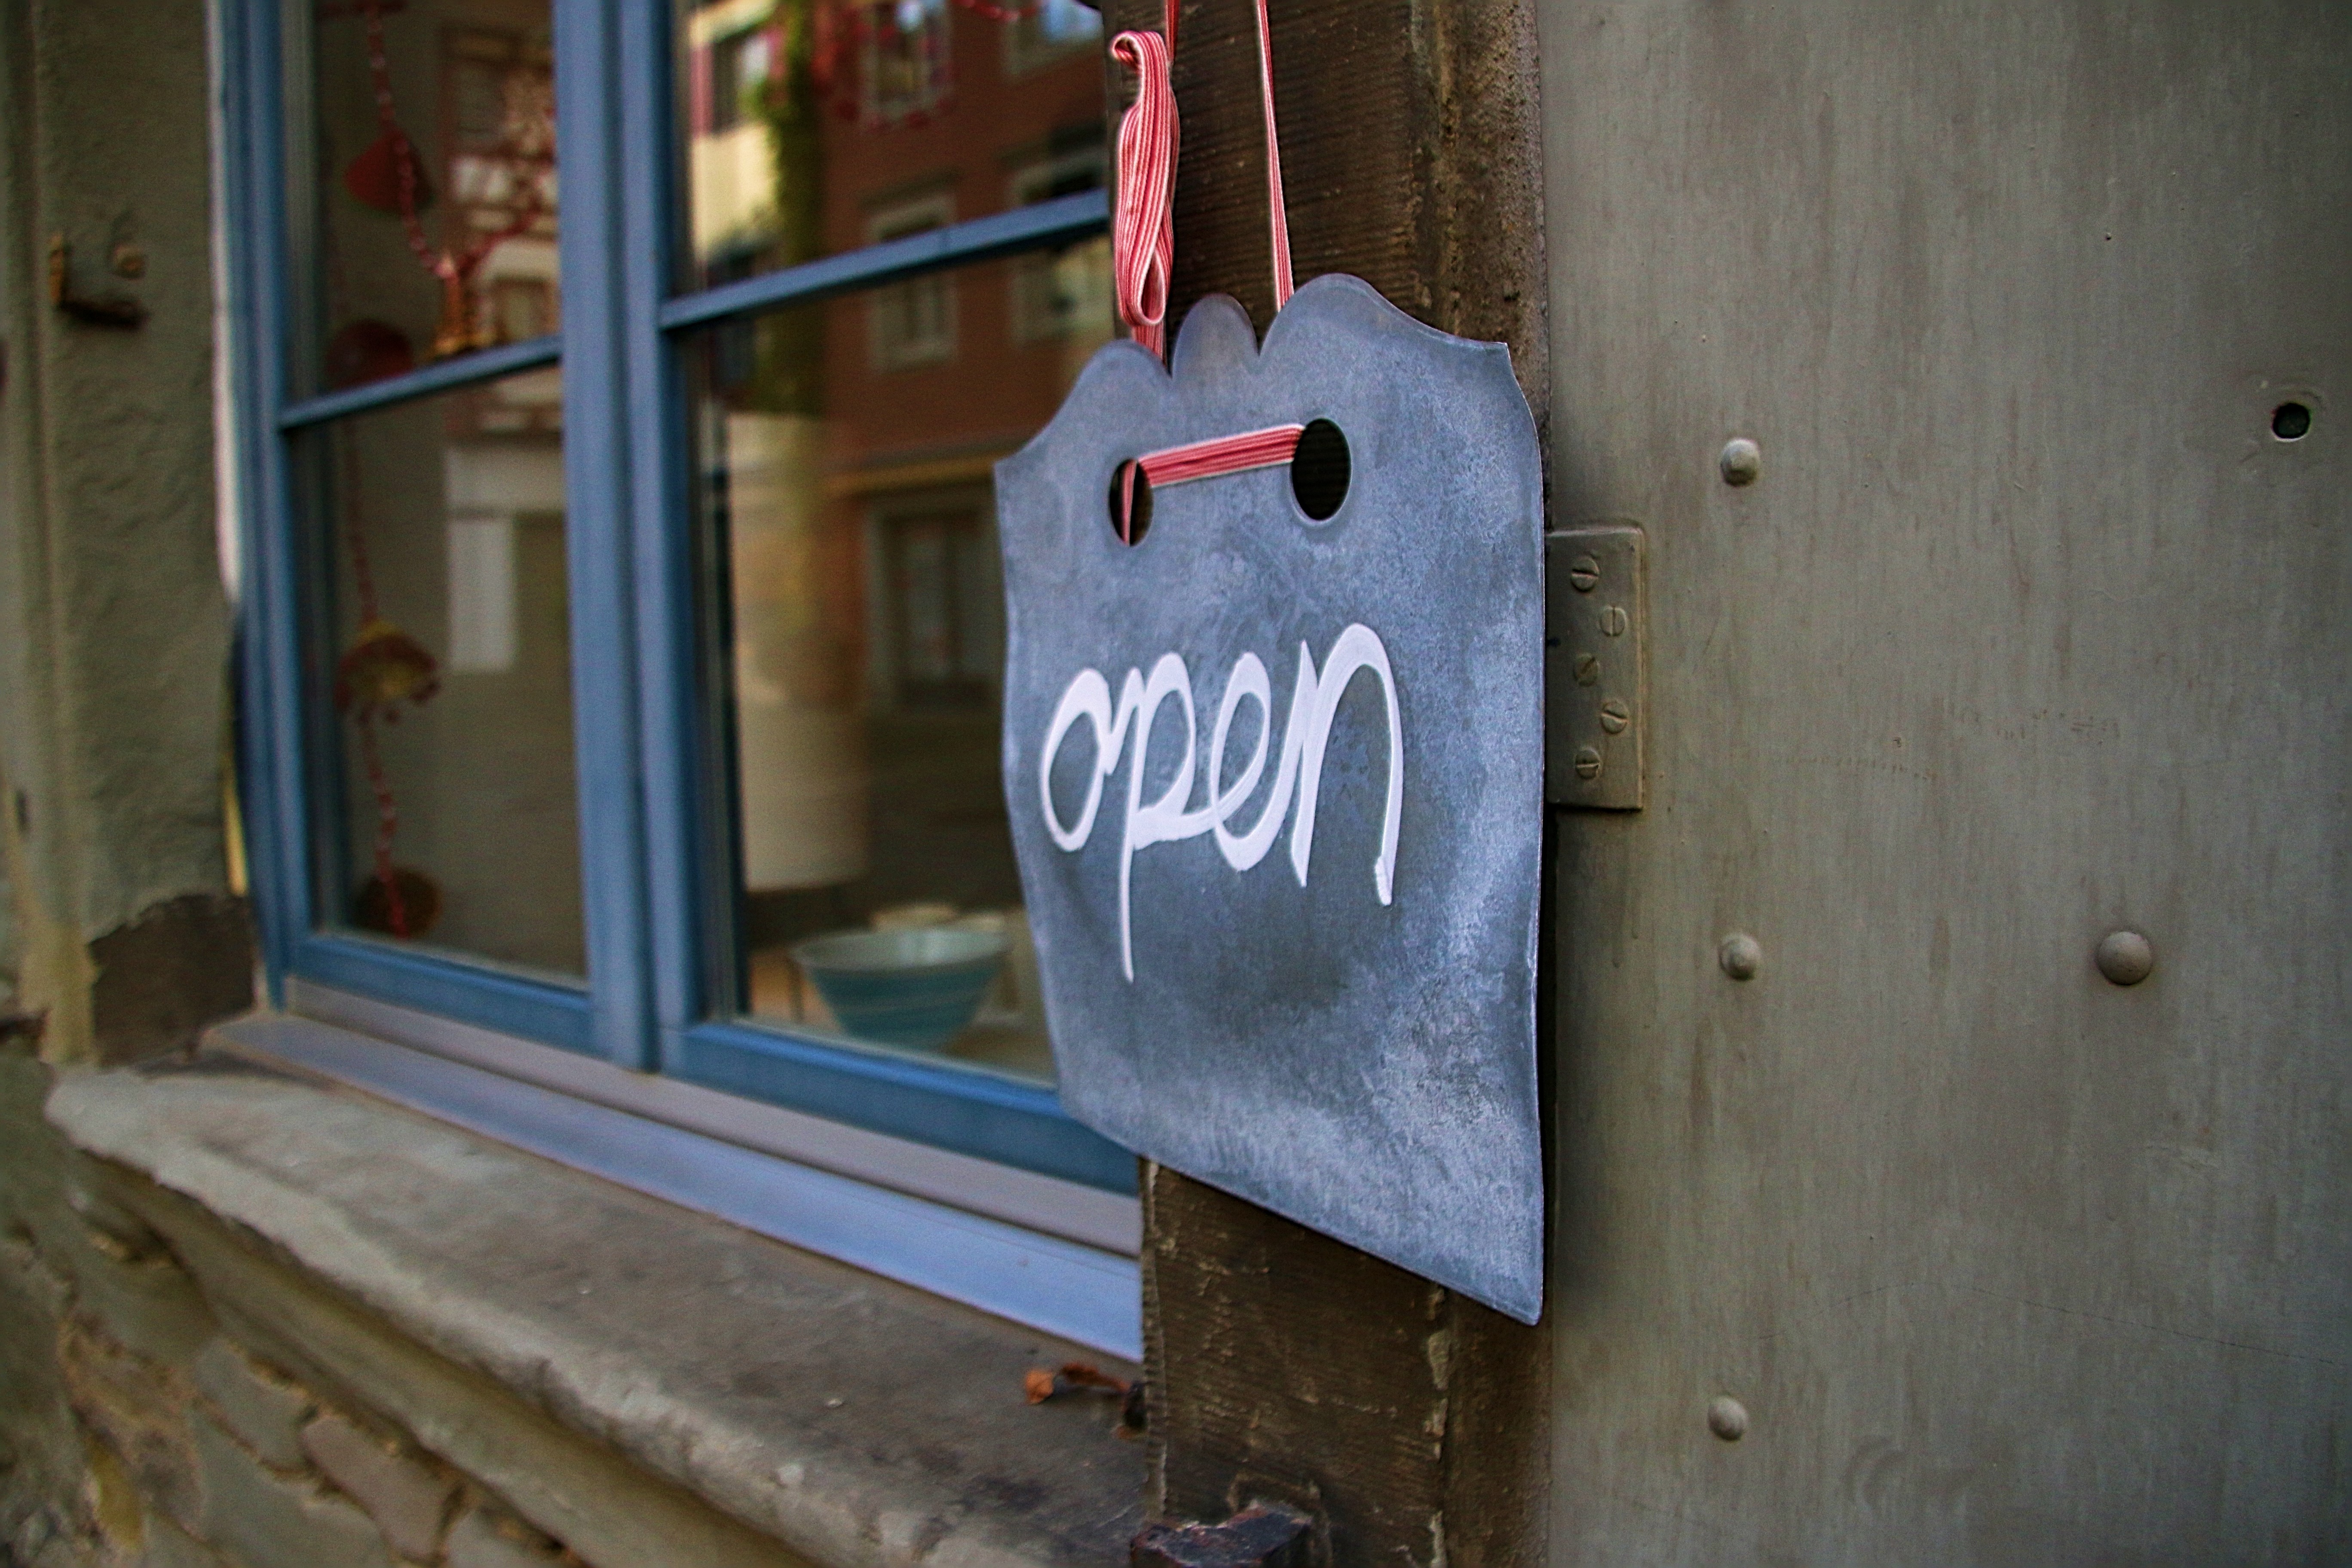
open, street, wall, sign, color, blue, note, art, welcome, entry, urban area